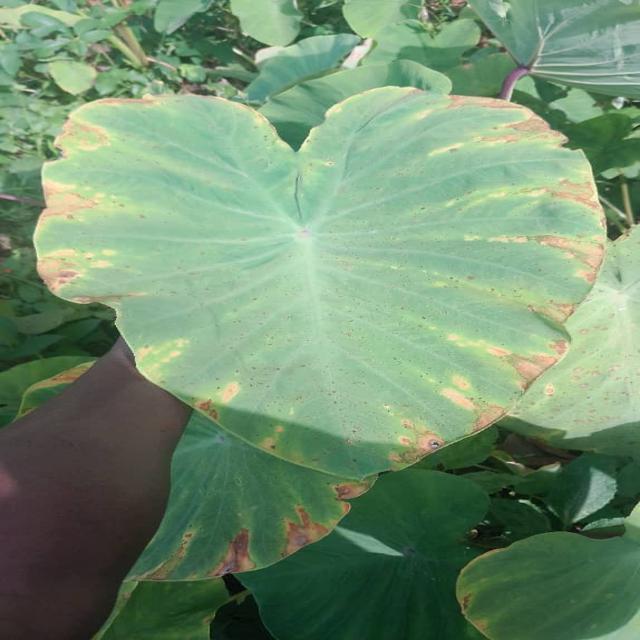
Label: Mid_Blight